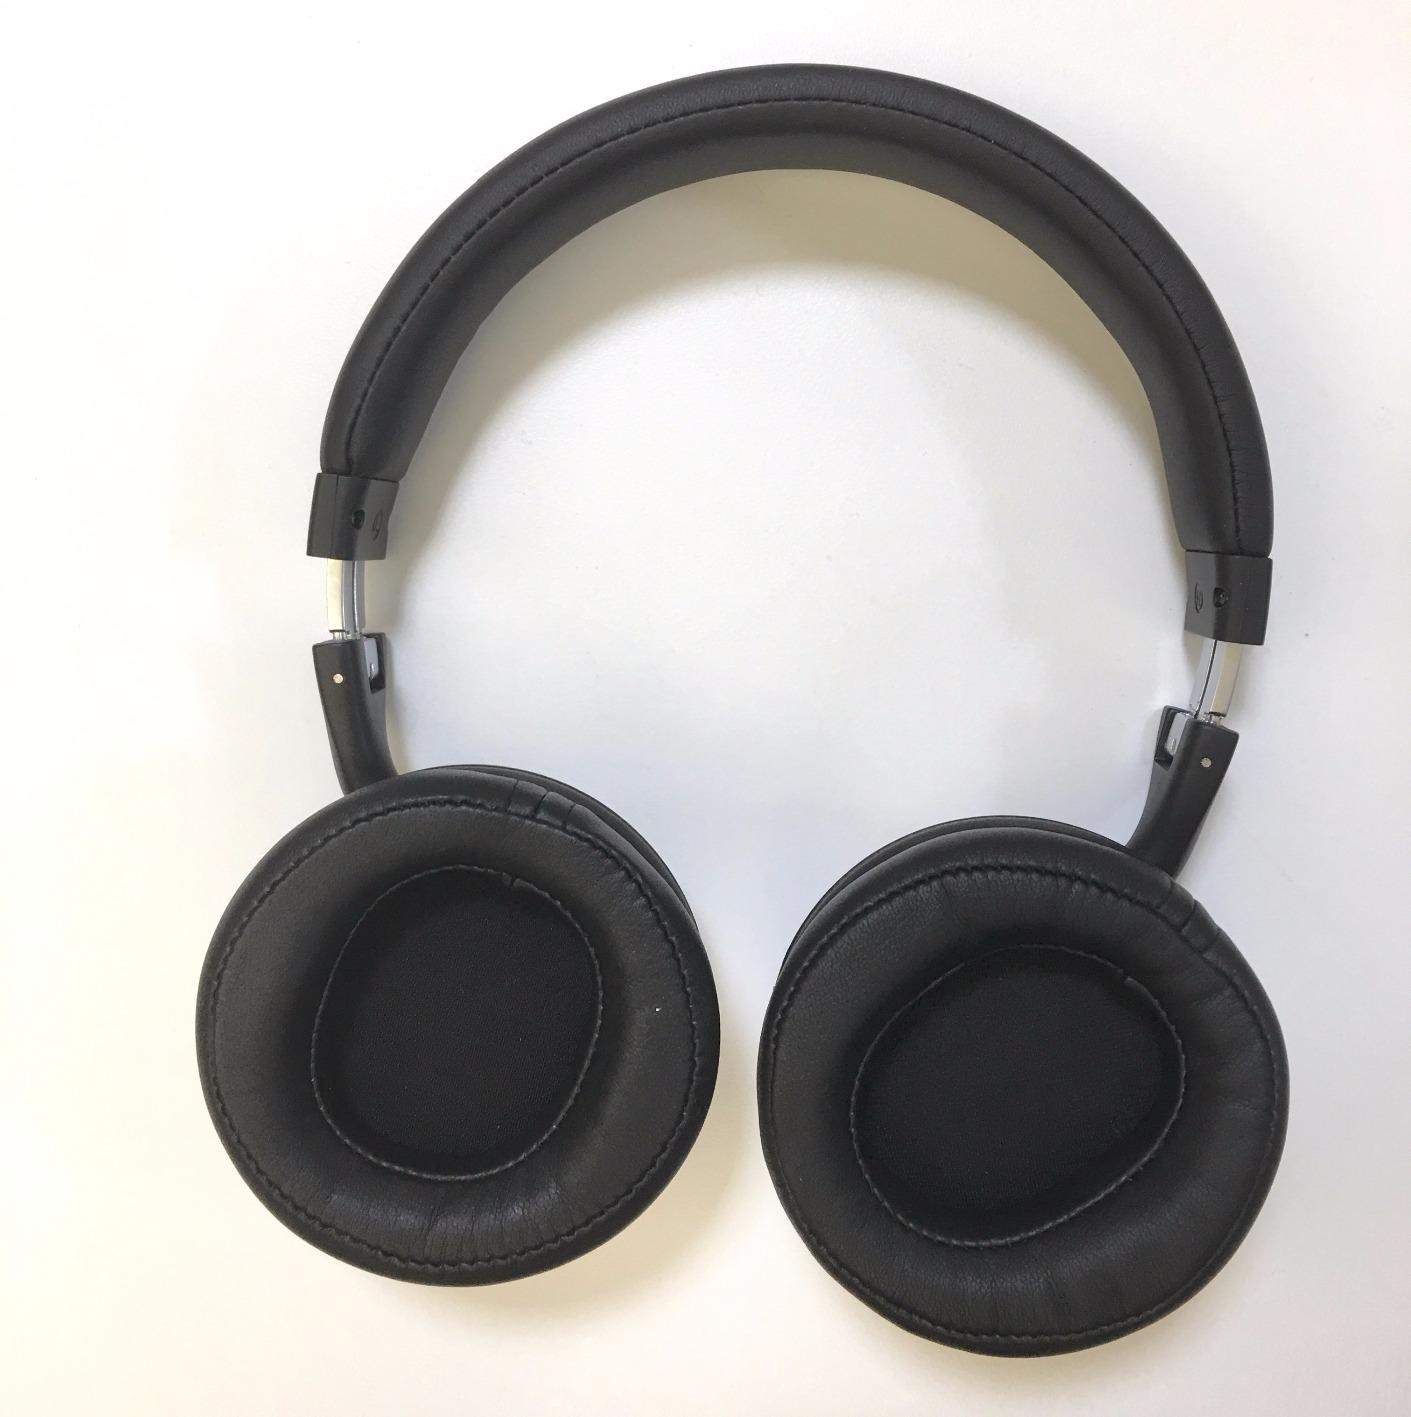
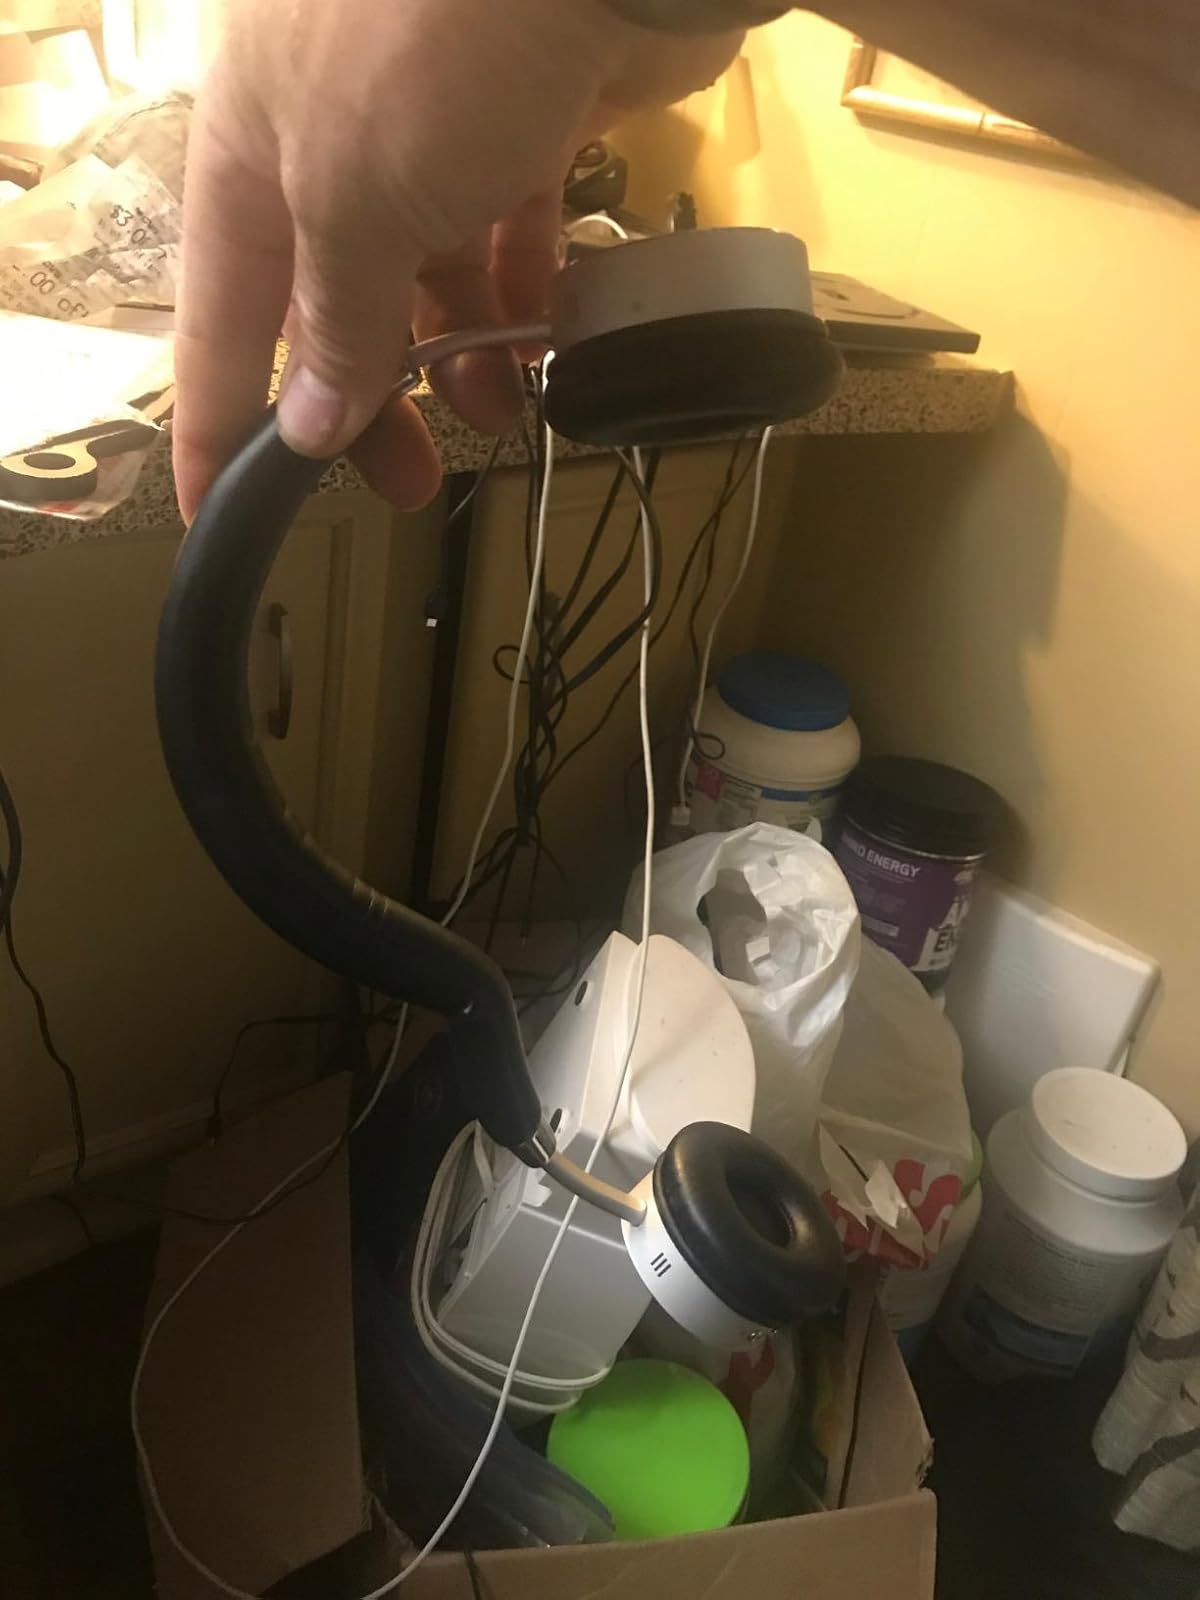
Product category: headphones
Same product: no